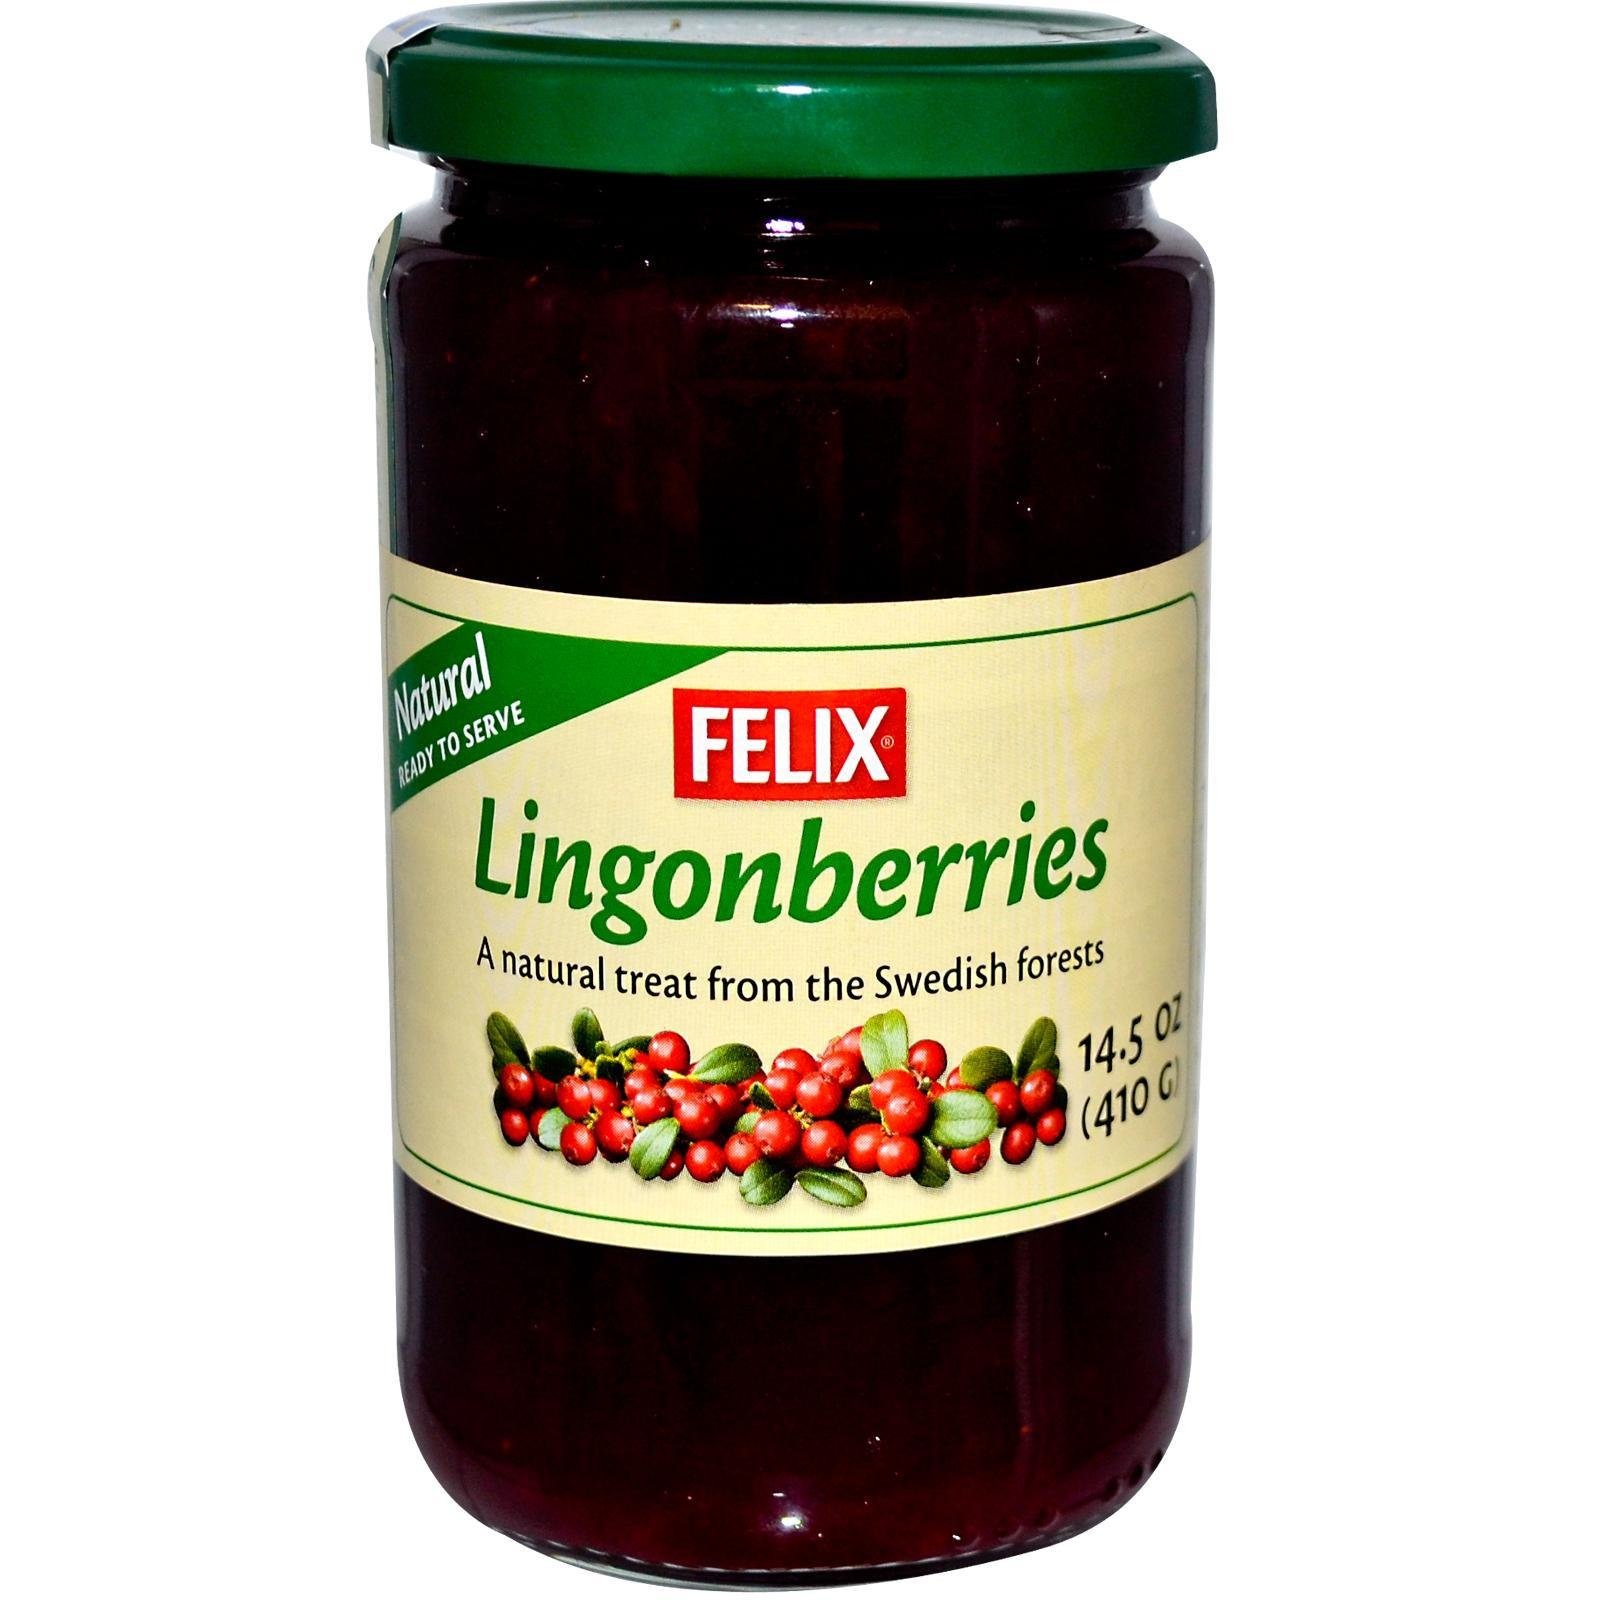
Item Name: Felix Lingonberries, 14.5-Ounce Bottles (Pack of 4)
Bullet Point 1: Includes 4 bottles of Felix Lingoberries 14.5-Ounce each for a total of 58-ounces.
Bullet Point 2: Imported from Sweden
Bullet Point 3: A wild natural treat from the Swedish forests
Bullet Point 4: Excellent on pancakes, deserts, swedish meatballs - or make a chutney
Product Description: Lingon berries have a delicious flavor combining sweetness and tartness. They have ripened in the intense summer of northern Sweden, where the summer sun never sets. Ingredients: Wild lingonberries, sugar, fruit pectin. Product of Sweden.
Value: 58.0
Unit: Ounce

Price: 13.5